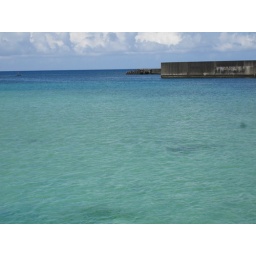
a beach near my grand-ma's house 3